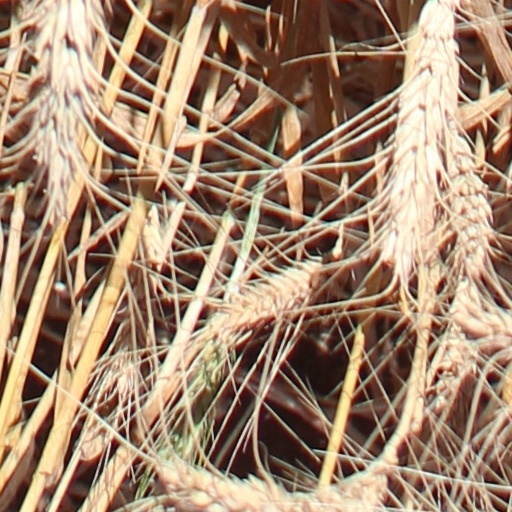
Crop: wheat